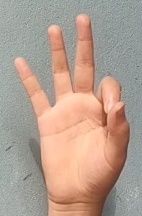
ASL sign: 9